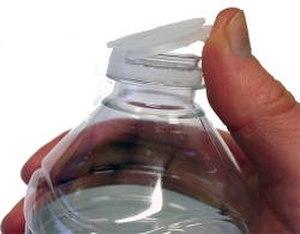
Nouveau concept de bouchon écologique
Bouchon peut désigner :